Harold B. Hoskins

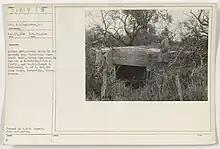
H. B. Hoskins in 1918

Harold Hoskins was born in Beirut, the son of American missionaries to Syria (at the time Syria was a province of the Ottoman Empire, and the term included all modern Syria, Lebanon, Israel, Palestine, Jordan, and some small areas that are currently within the boundaries of Turkey). He graduated from the Hill School in 1913 and from Princeton University in 1917. During World War I he served as an officer in the 5th Marine Regiment, and was awarded the Croix de Guerre with palm.